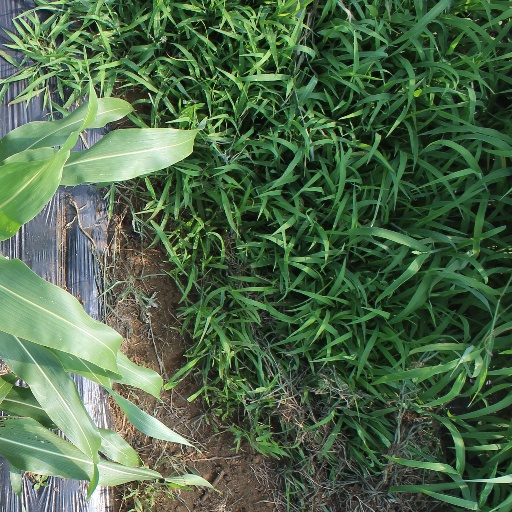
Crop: sorghum